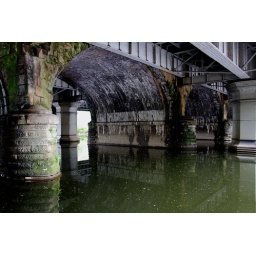
the bridge under Shrewsbury Station over the river Severn